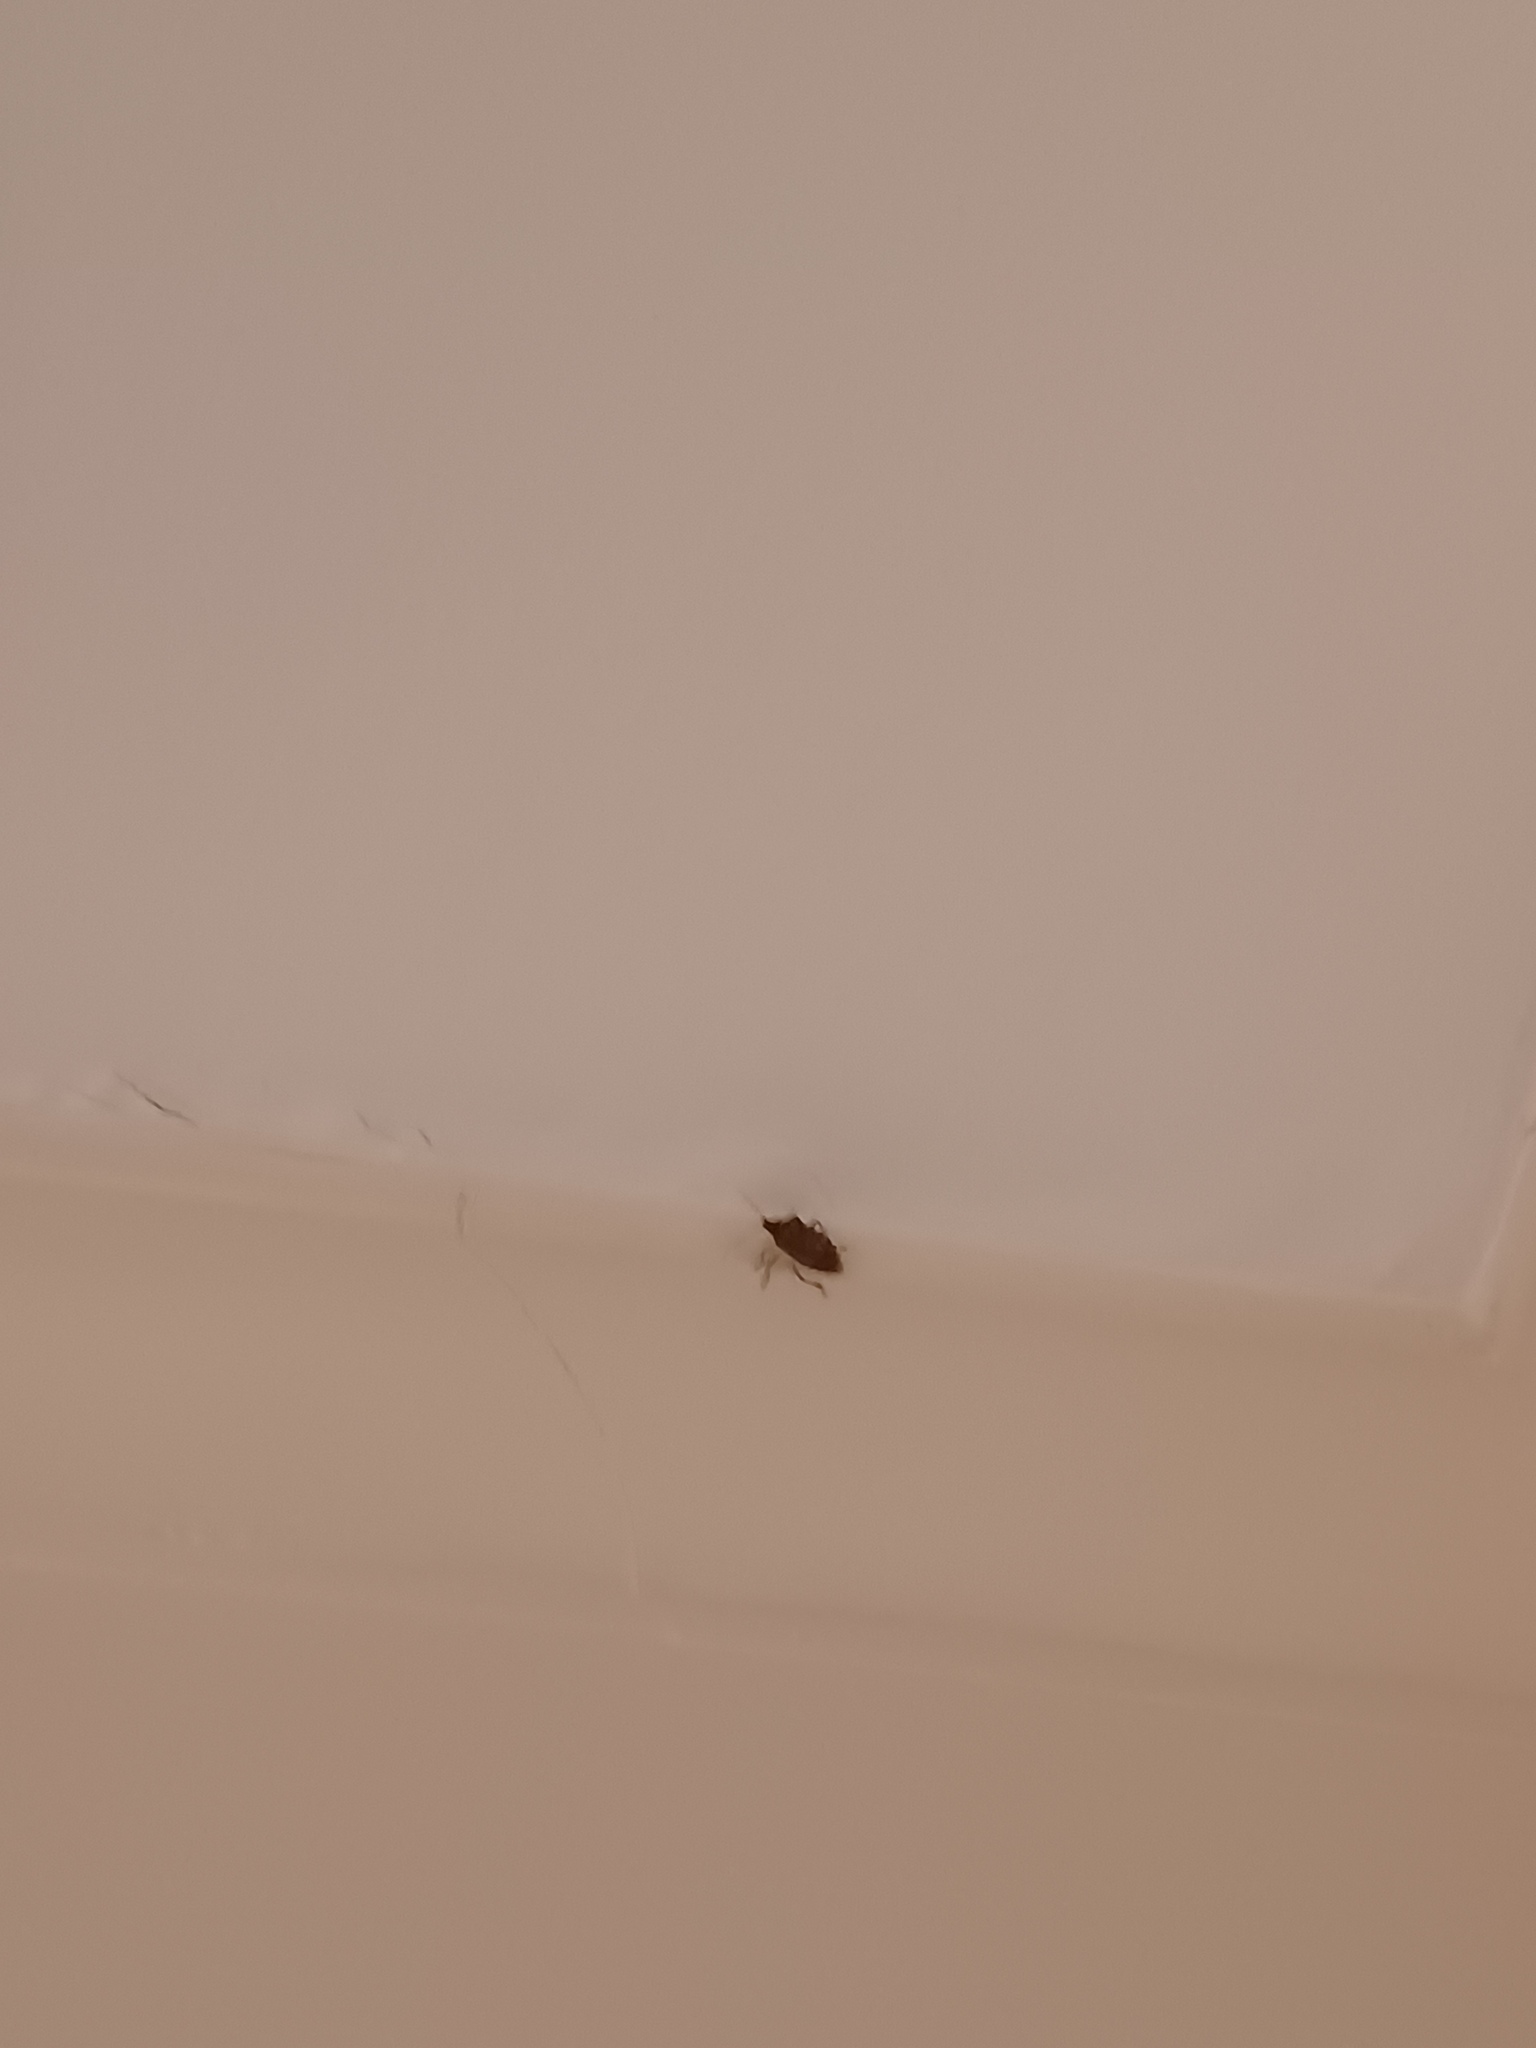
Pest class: stink_bug